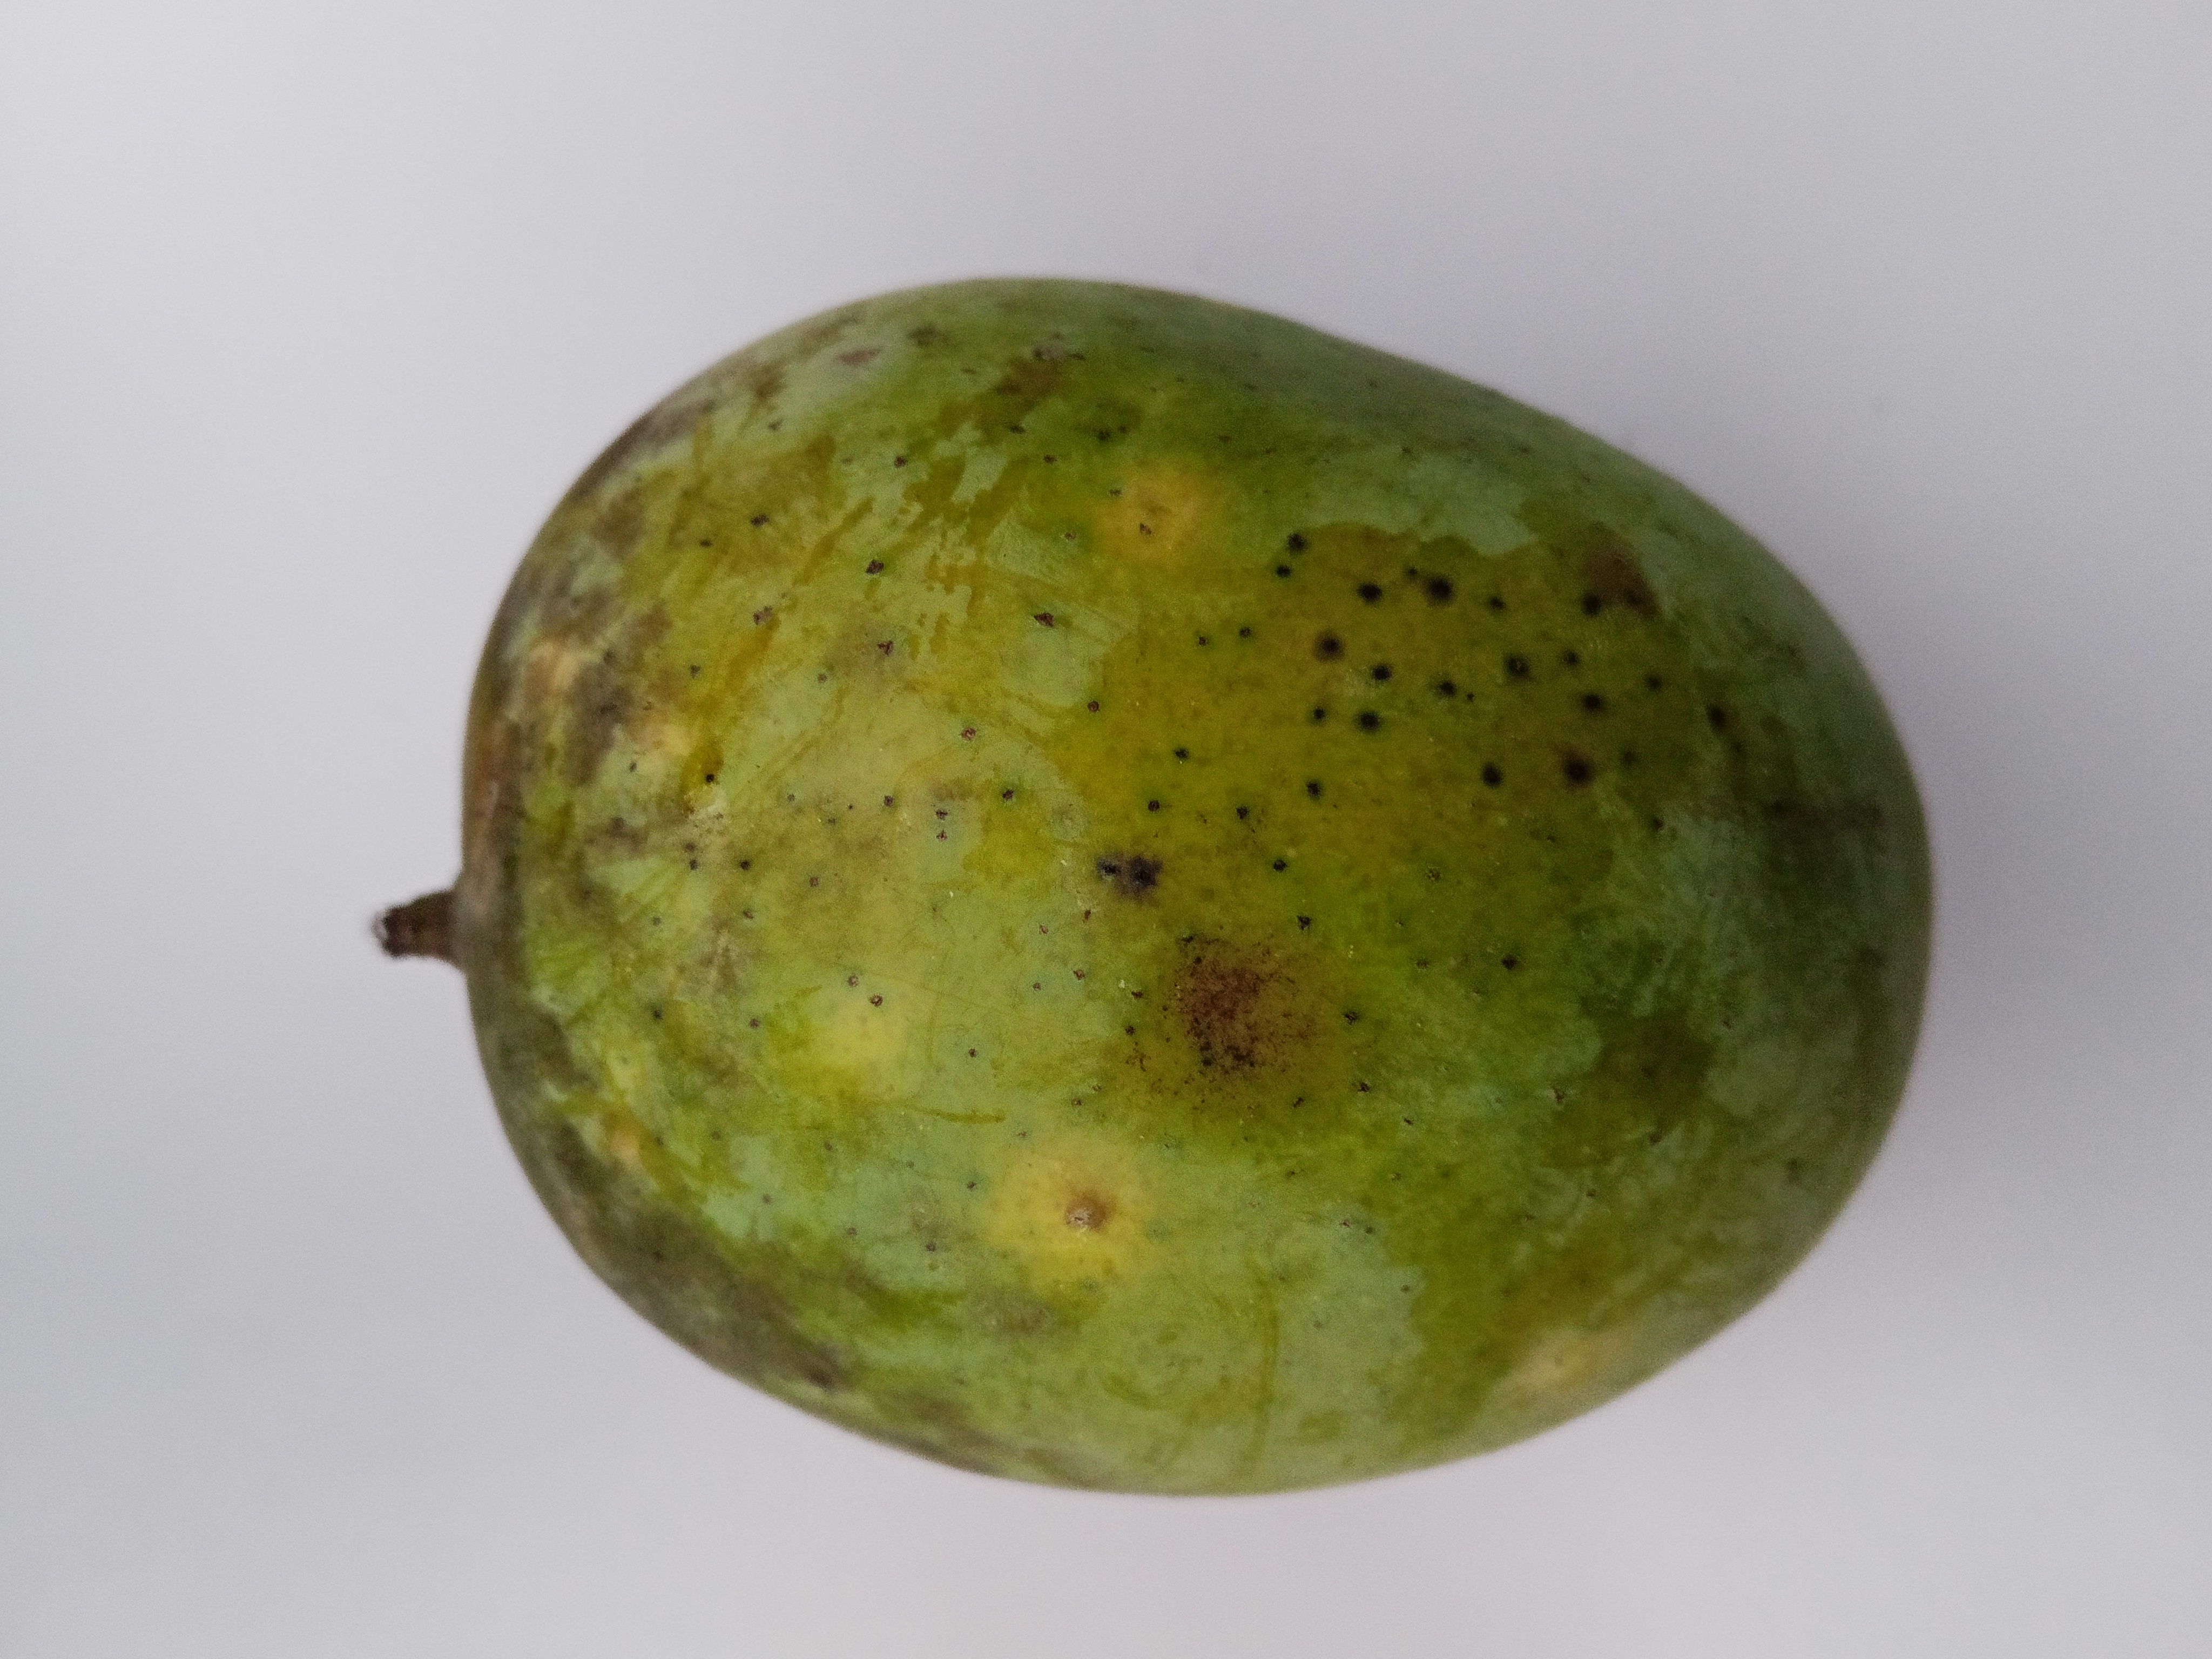
Mango variety: Langra